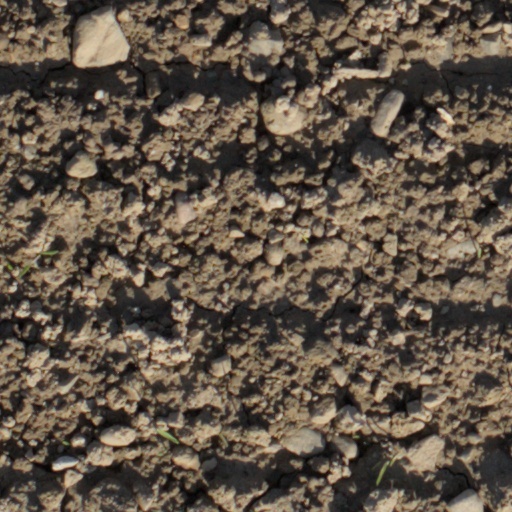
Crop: wheat